Track of the Cat (novel)

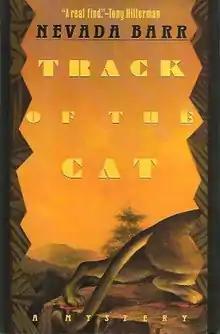
First edition

Track of the Cat is a 1993 book written by Nevada Barr and published by G. P. Putnam's Sons (now owned by the Penguin Group). The book went on to win the Anthony Award for Best First Novel in 1994.